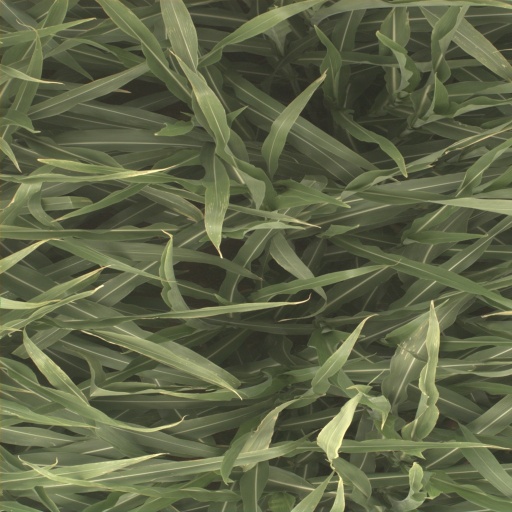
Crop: sorghum